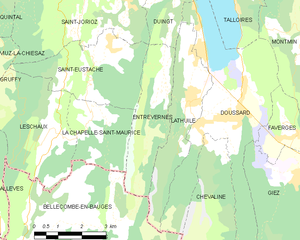
Carte des communes françaises Entrevernes